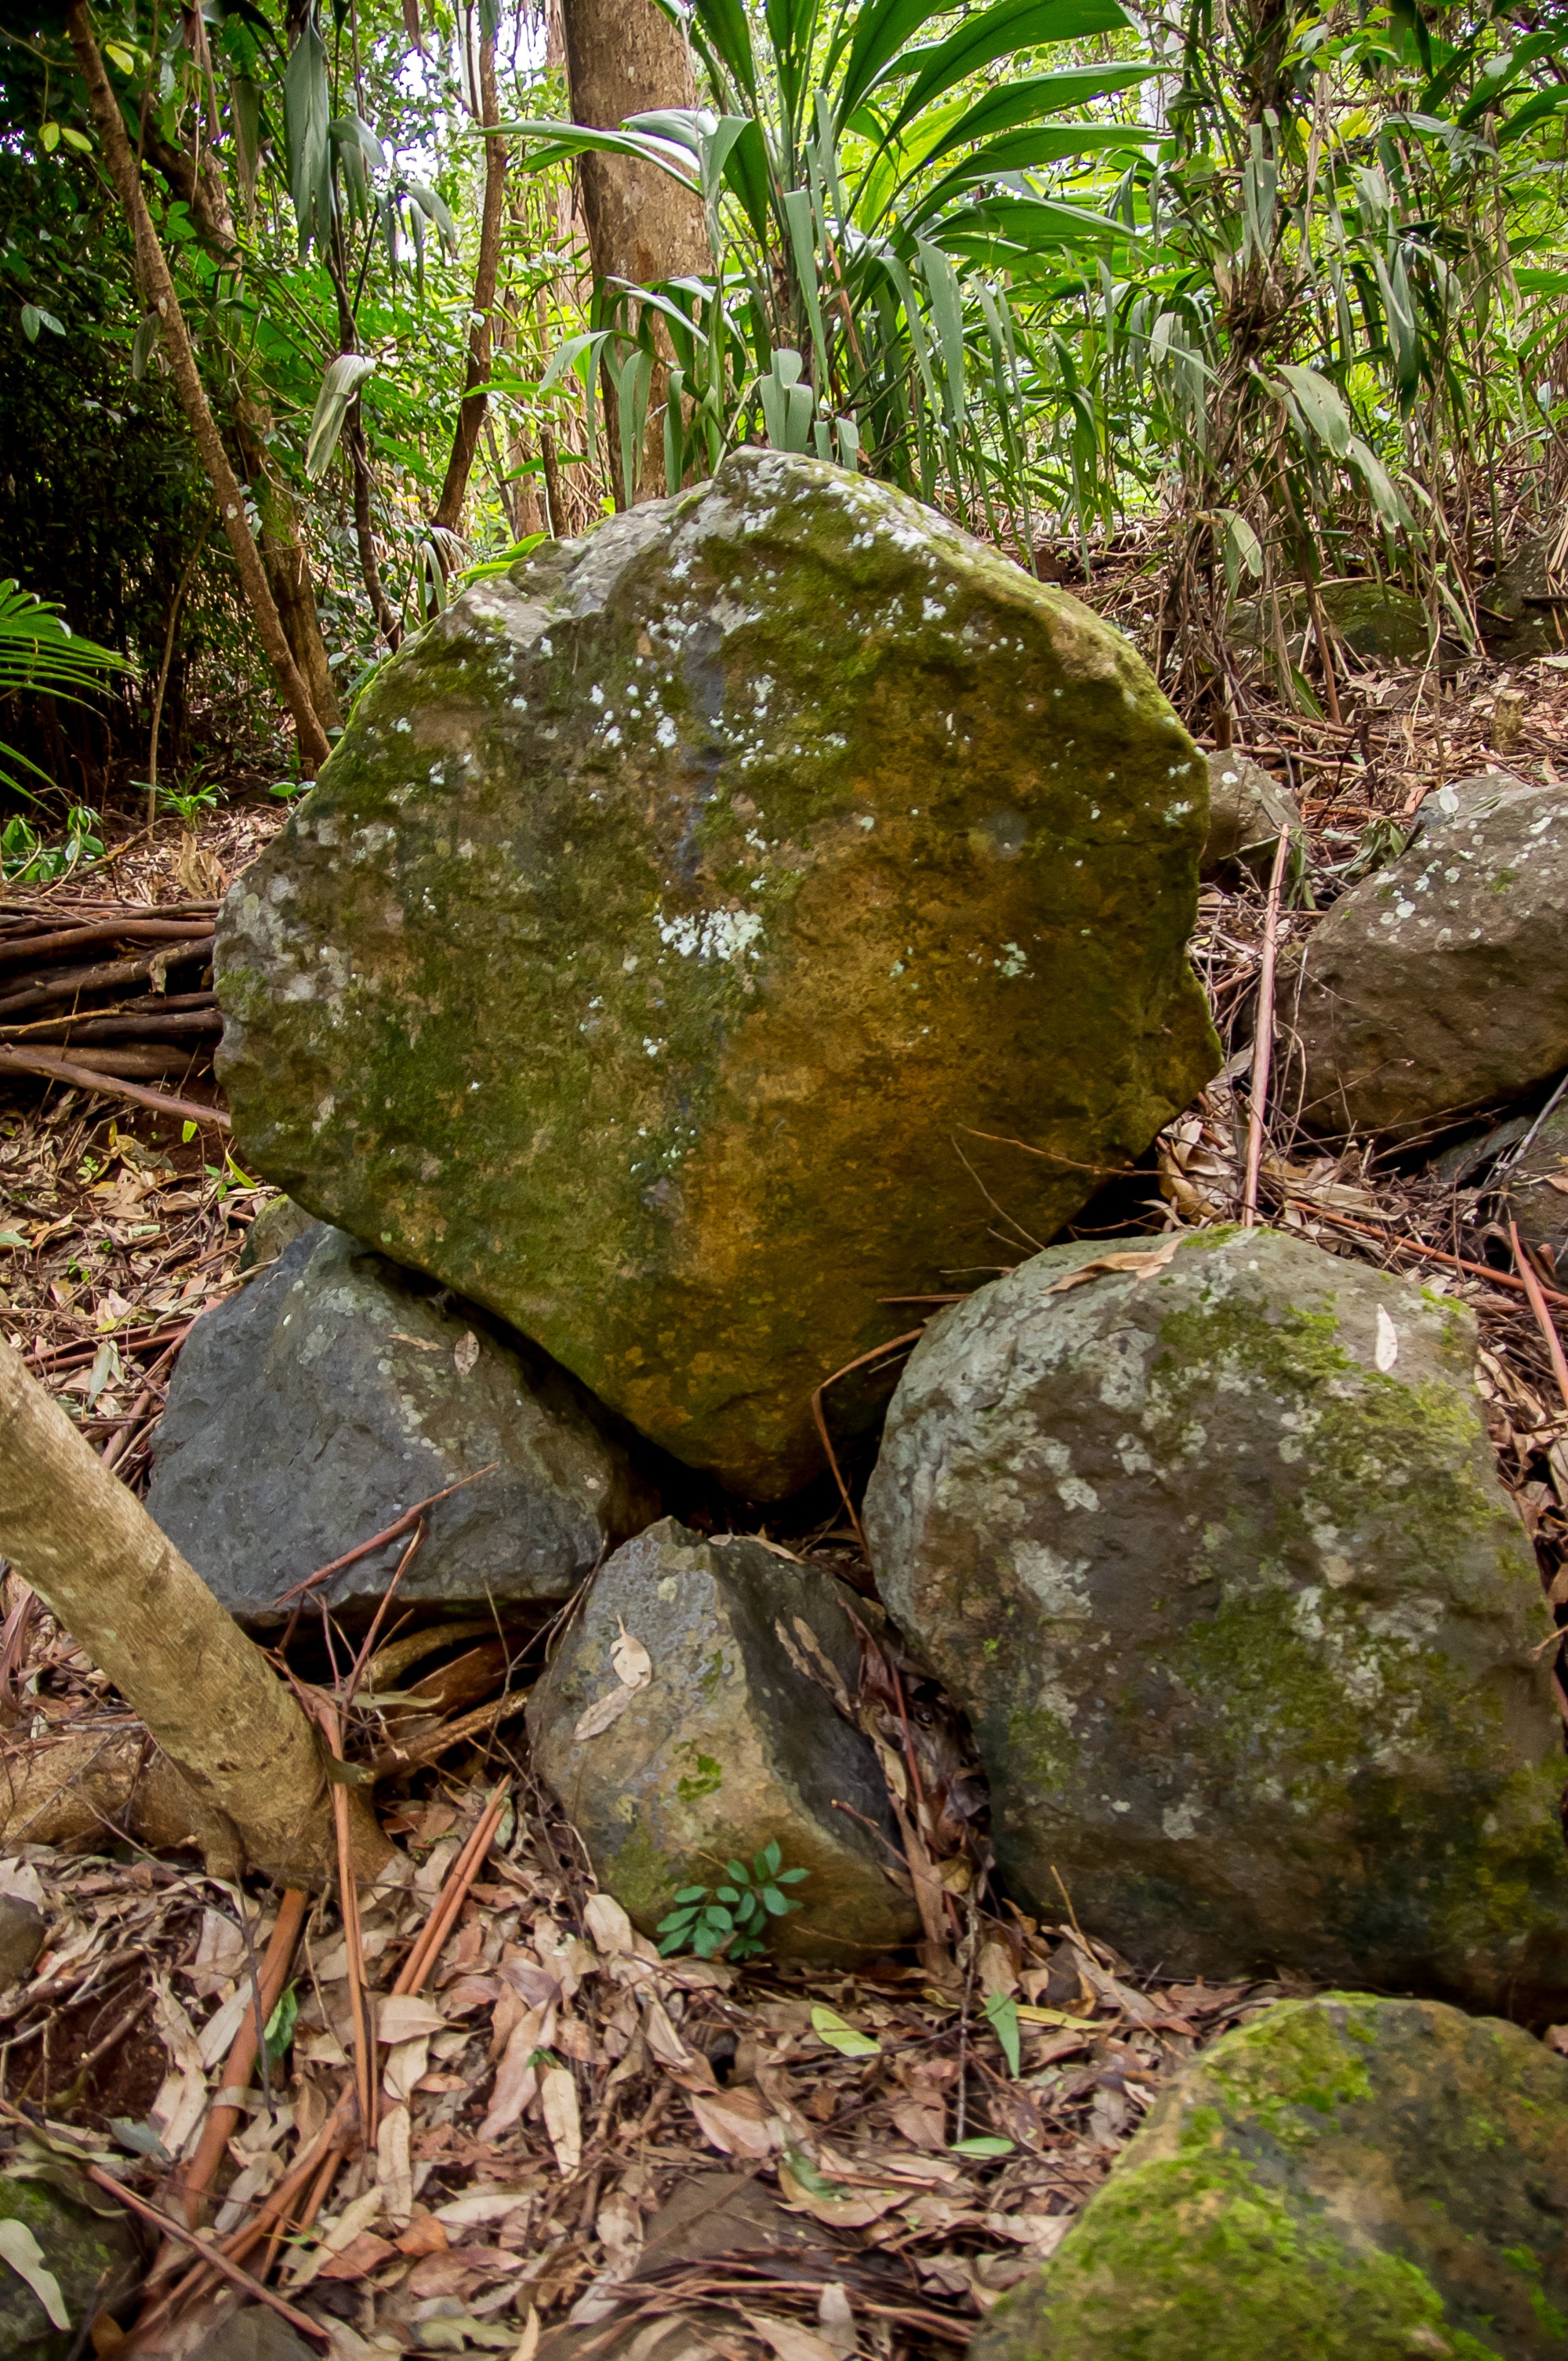
tree, nature, forest, rock, wilderness, trail, leaf, wildlife, stream, green, jungle, autumn, botany, flora, material, australia, rocks, geology, vegetation, rainforest, wetland, boulders, boulder, woodland, habitat, queensland, water feature, basalt, natural environment